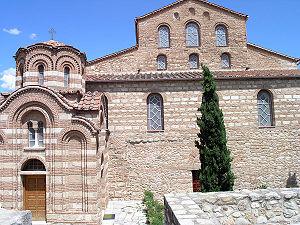
La Macédoine est une région historique et géographique de Grèce, principalement habitée par les Macédoniens grecs. Son territoire correspond à la plus grande partie — centre, sud et est — de la Macédoine historique, comprise entre le Nestos à l'est, la chaîne du Pinde à l'ouest, et le mont Olympe au sud. Il est divisé entre quatre régions administratives grecques : Macédoine de l'Ouest, Macédoine centrale et Macédoine de l'Est et Thrace et République monastique du Mont Athos.
Serrès, anciennement Sérrai ou encore Sírra, Sírai, est une ville grecque de Macédoine Centrale dans la région antique de l’Odomantique, qui a la rare particularité en Macédoine d’avoir eu une existence continue en conservant son nom d'origine. C'est aujourd’hui un chef-lieu du district régional homonyme, d'environ 80 000 habitants.
La Métropole de Serrès et Nigriti est un évêché du Patriarcat œcuménique de Constantinople, provisoirement autorisé à participer à la vie synodale de l'Église orthodoxe de Grèce. Son siège est à Serrès en Macédoine-Centrale, dans la vallée du Strymon. La métropole compte 113 paroisses.